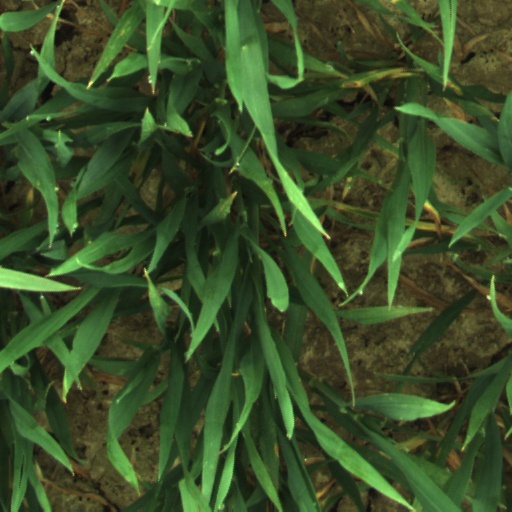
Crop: wheat